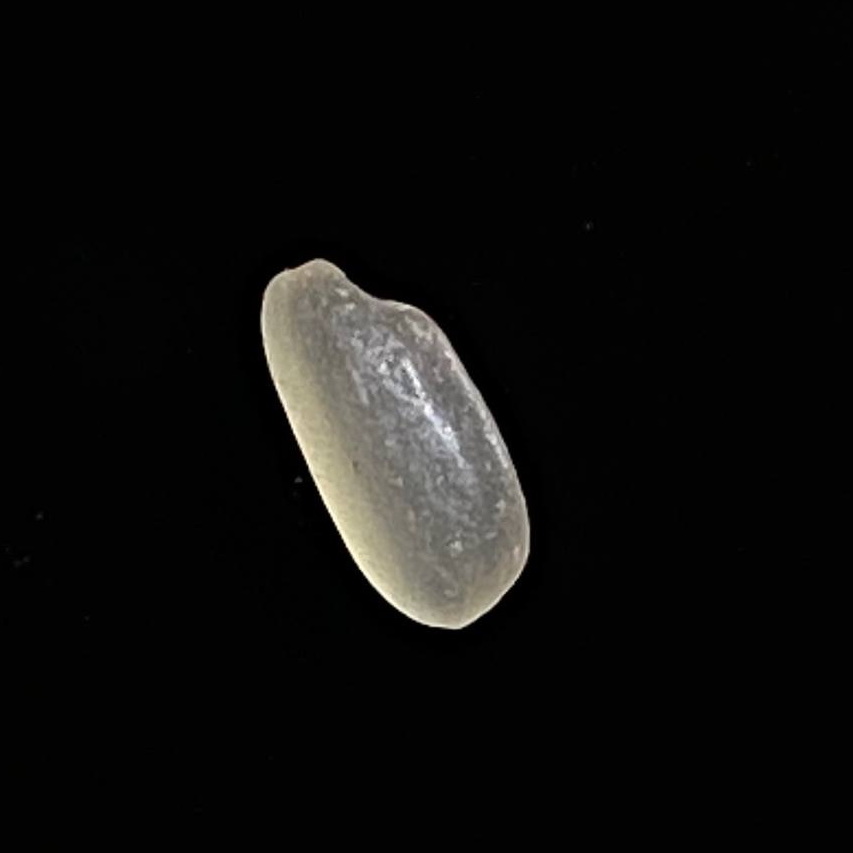
Rice variety: Gutisharna